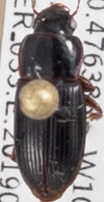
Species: Harpalus desertus
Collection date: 2019-05-29
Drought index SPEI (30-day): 0.828
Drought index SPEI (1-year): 0.95
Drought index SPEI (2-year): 0.086